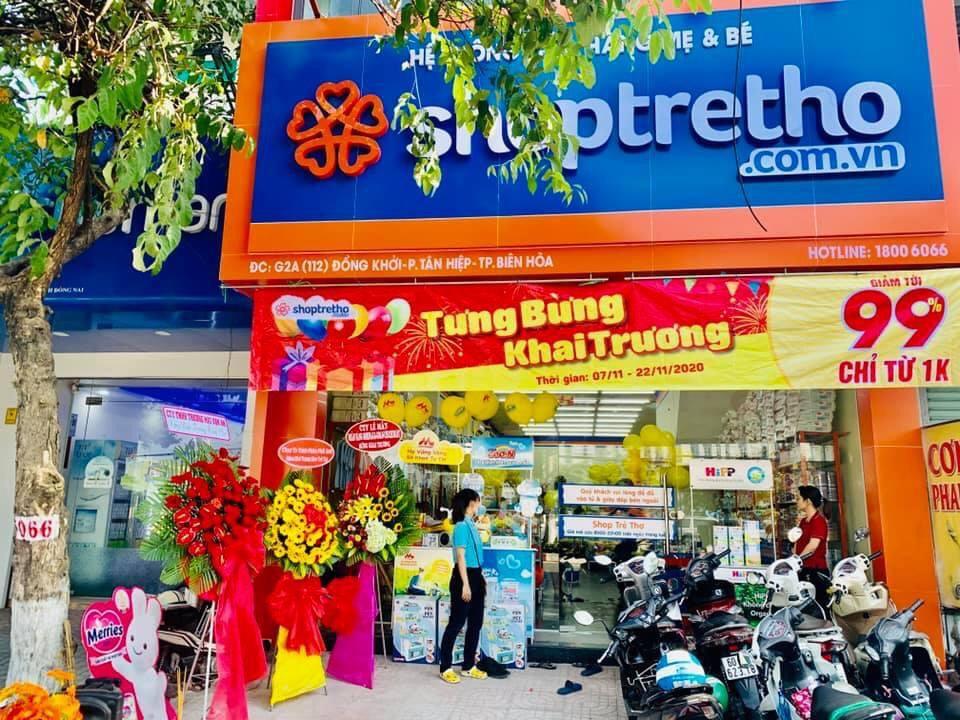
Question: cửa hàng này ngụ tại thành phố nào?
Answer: ngụ tại thành phố biên hòa